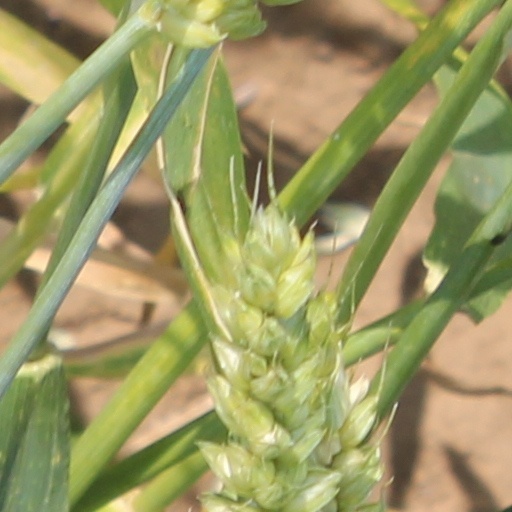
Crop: wheat